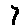
Label: 7